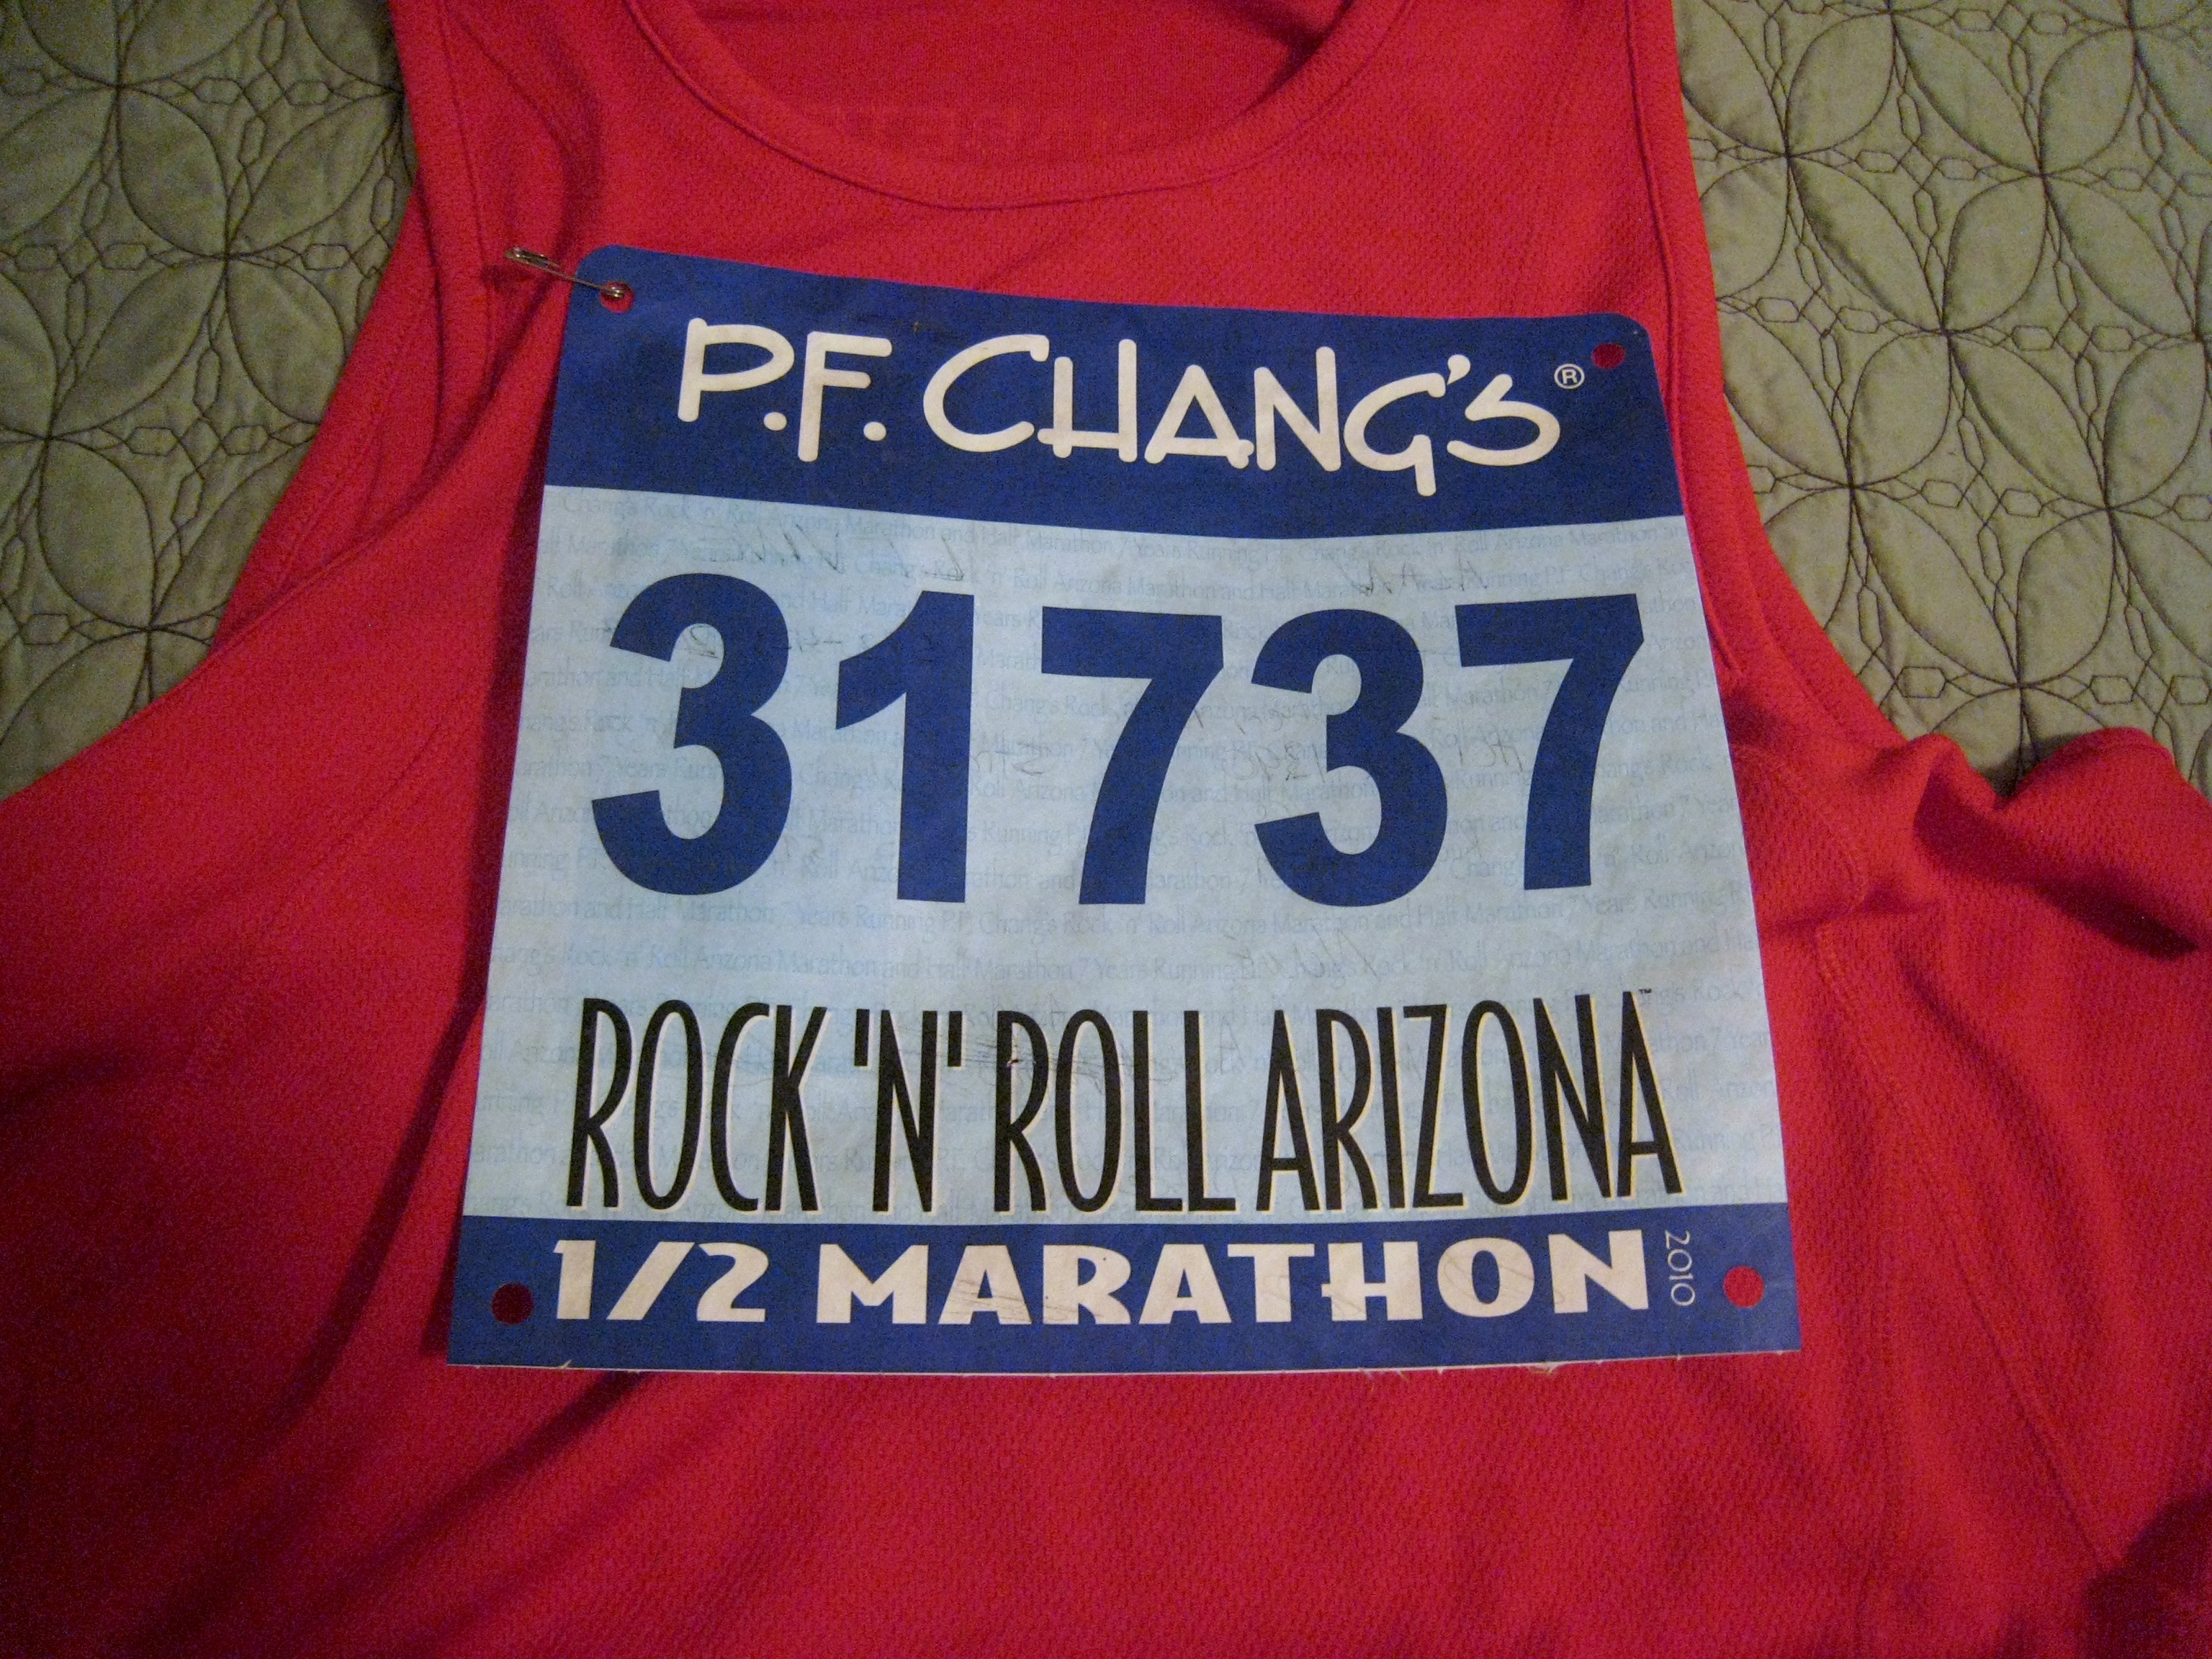
running, red, clothing, outerwear, t shirt, vehicle registration plate